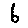
Label: 6